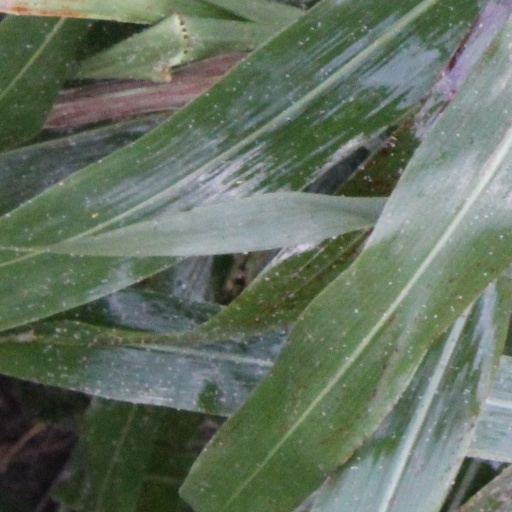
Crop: sorghum